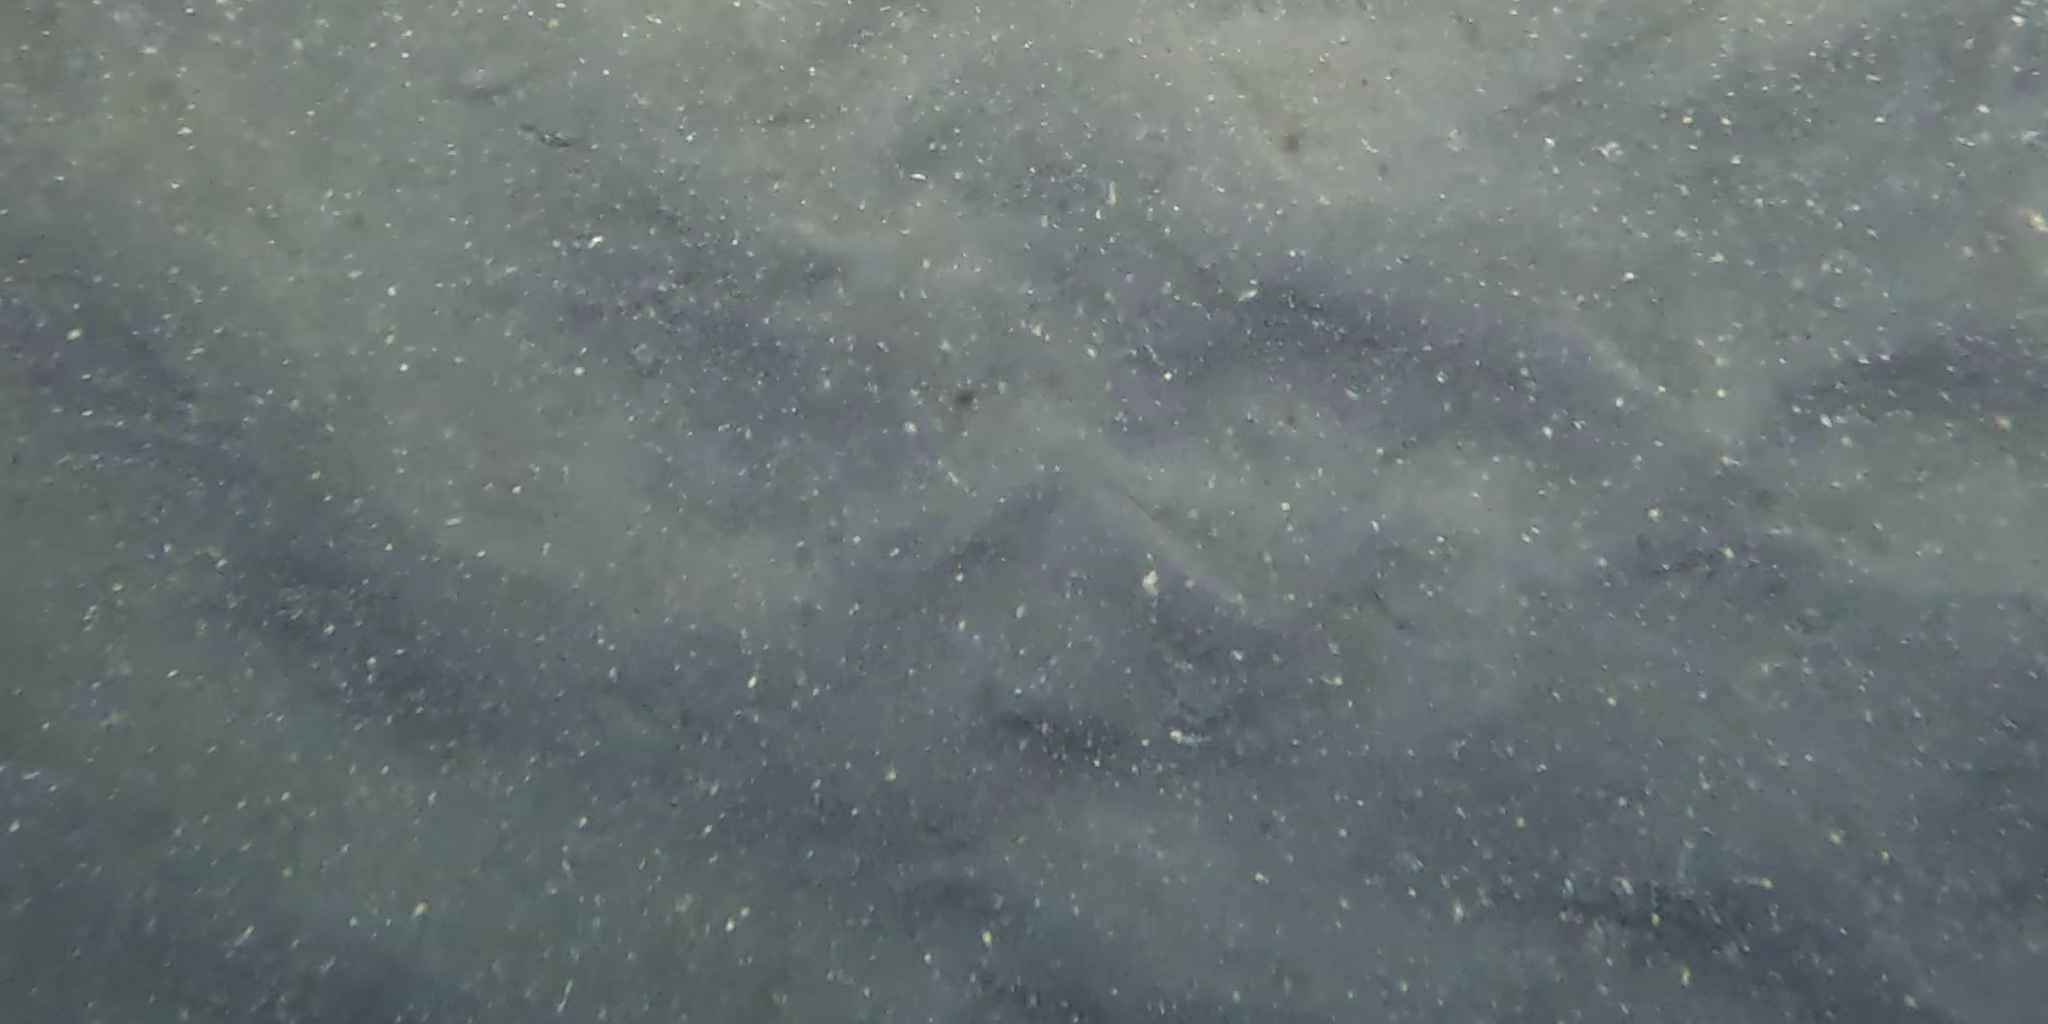
Seabed habitat: sand